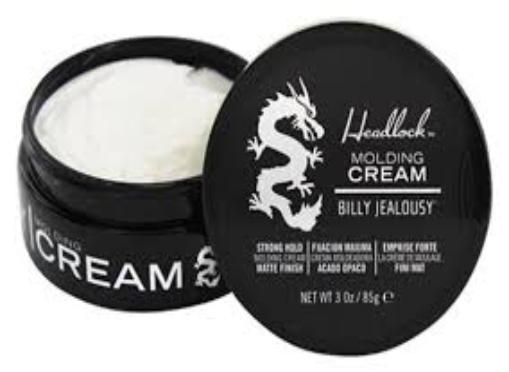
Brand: Billy Jealousy
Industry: Necessities